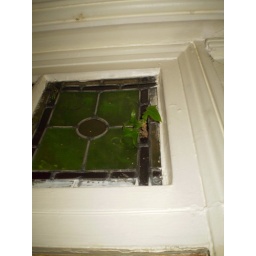
change broken vitrage window over the door